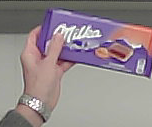
Product: milka_chocolate